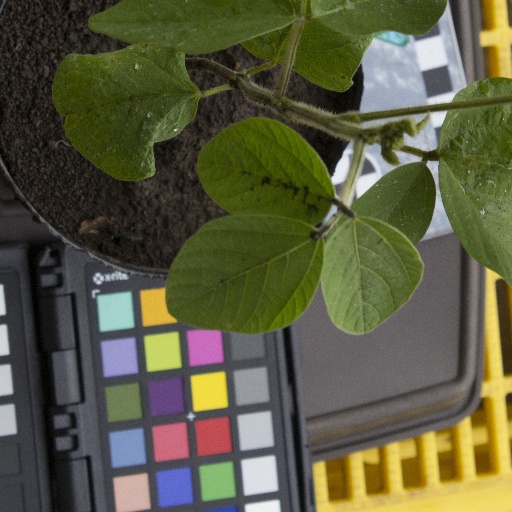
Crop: soybean